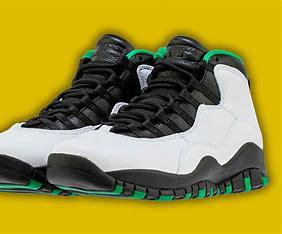
Brand: Jordan
Model: 10 Retro